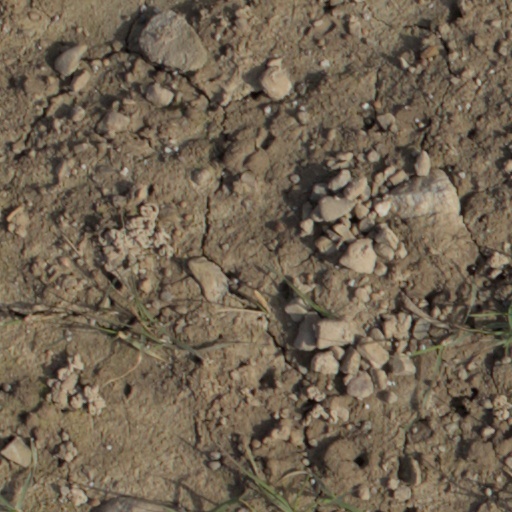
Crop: wheat